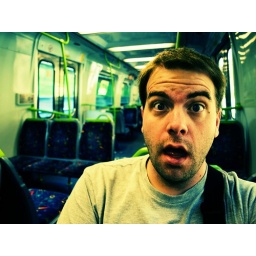
I was the only person in my carriage on the train back to the city.